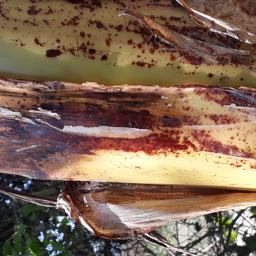
Label: PSEUDOSTEM WEEVIL